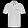
Label: T - shirt / top